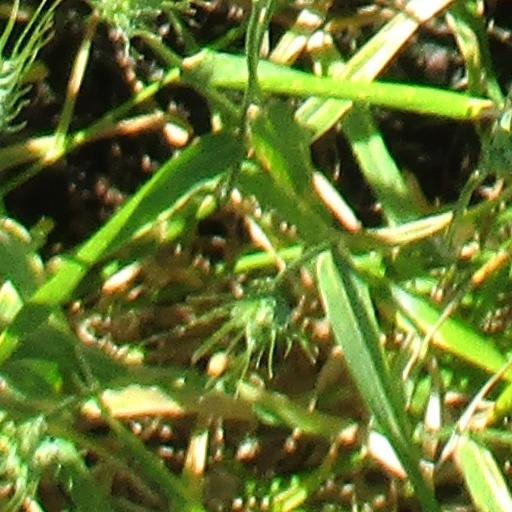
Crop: wheat